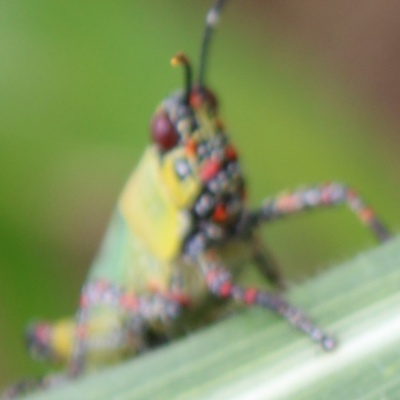
Crop: Maize
Condition: grasshoper